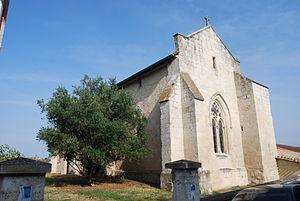
Chapelle Saint-Loup de Saint-Loubès, (Inscrit, 1992) This building is indexed in the Base Mérimée, a database of architectural heritage maintained by the French Ministry of Culture,
La chapelle Saint-Loup est une chapelle romane du XIIᵉ siècle située sur la commune de Saint-Loubès, dans le département de la Gironde, en France.
Cet article recense les monuments historiques de l'arrondissement de Bordeaux, dans le département de la Gironde, en France.
Saint-Loubès est une commune du Sud-Ouest de la France située dans le département de la Gironde, en région Nouvelle-Aquitaine.